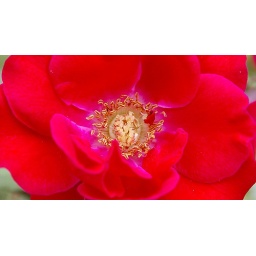
A deep red rose in full bloom loaded with pollen.